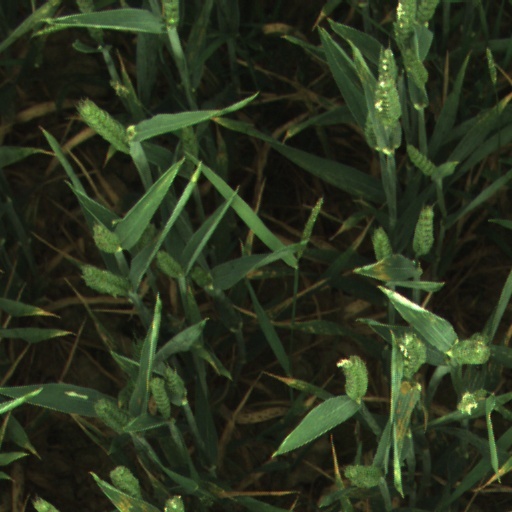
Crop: wheat